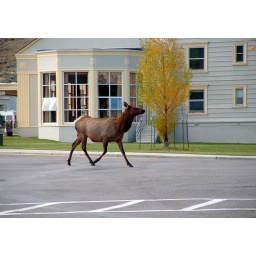
A female elk in Mammoth at Yellowstone crossing the street